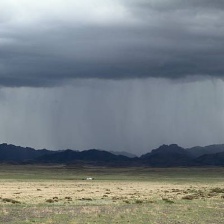
Cloud type: Nimbostratus